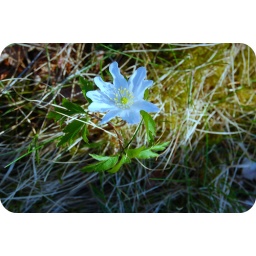
flower in the sky with diamonds